Temperance movement in the United States

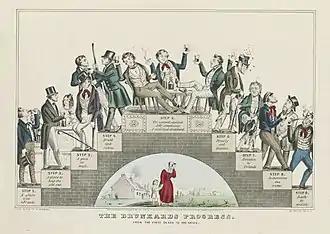
"The Drunkard's Progress": A lithograph by Nathaniel Currier supporting the temperance movement, January 1846.

In the United States, the temperance movement, which sought to curb the consumption of alcohol, had a large influence on American politics and American society in the nineteenth and twentieth centuries, culminating in the prohibition of alcohol, through the Eighteenth Amendment to the United States Constitution, from 1920 to 1933. Today, there are organizations that continue to promote the cause of temperance.